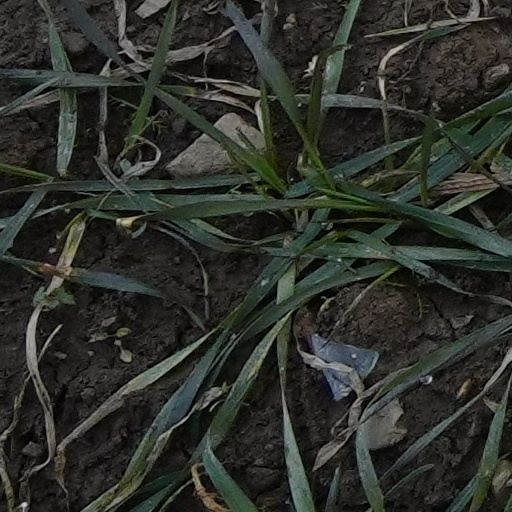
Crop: wheat